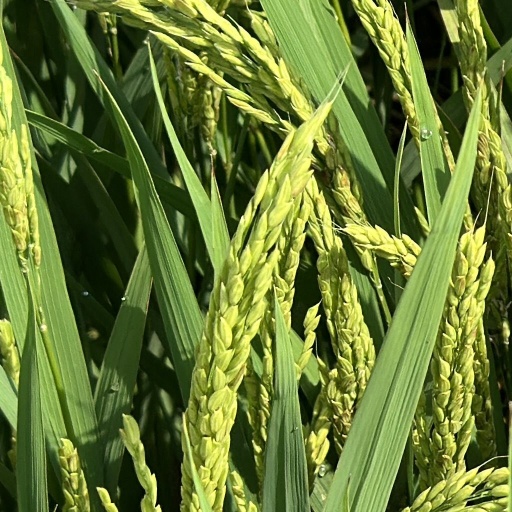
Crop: rice